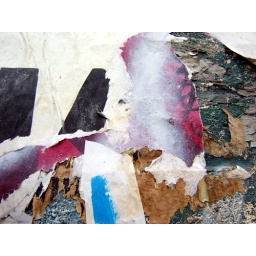
this is street art in Soho. i found it on the wall of a candy factory.